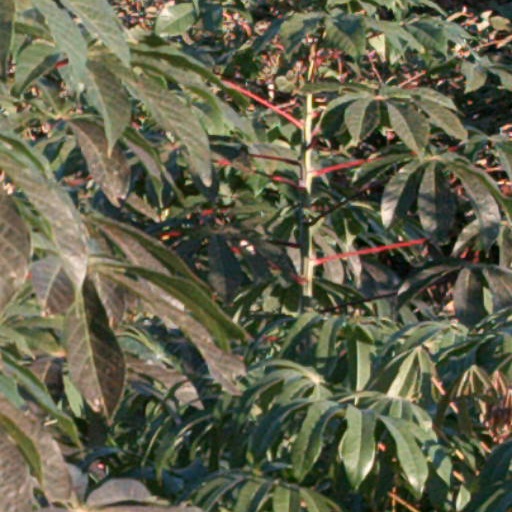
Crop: cassava